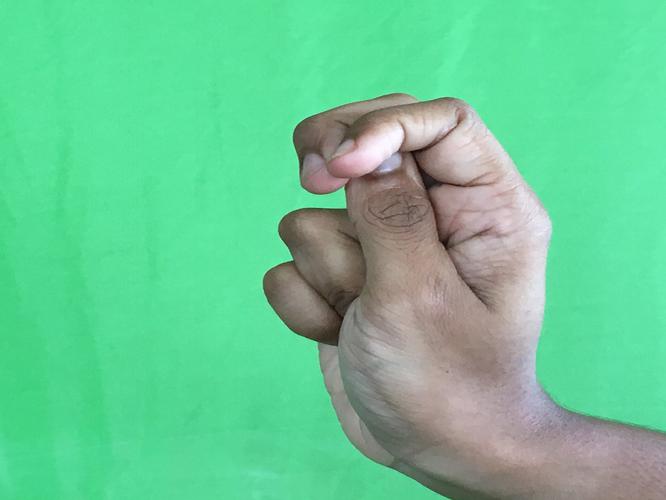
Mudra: Katakamukha_2
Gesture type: single_hand